Microbiology Society

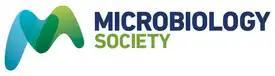
Microbiology Society

The Microbiology Society (previously the Society for General Microbiology) is a learned society based in the United Kingdom with a worldwide membership based in universities, industry, hospitals, research institutes and schools. It is the largest learned microbiological society in Europe. Interests of its members include basic and applied aspects of viruses, prions, bacteria, rickettsiae, mycoplasma, fungi, algae and protozoa, and all other aspects of microbiology. Its headquarters is at 14–16 Meredith Street, London. The Society's current president is Prof. Gurdyal S. Besra. The Society is a member of the Science Council.